Children Who Chase Lost Voices

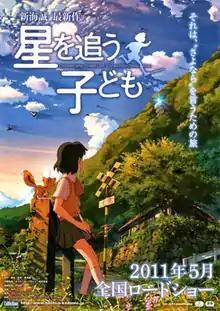
Theatrical release poster

, also known as Journey to Agartha, is a 2011 Japanese anime fantasy film written and directed by Makoto Shinkai, and produced by CoMix Wave Films. It follows an elementary school girl and her substitute teacher travelling to the depths of the world. The film was released in Japan on May 7, 2011. It was released on DVD and Blu-ray in Japan on November 25, 2011. The film was previously licensed by Sentai Filmworks in North America and released on DVD and Blu-ray in November 2012. On May 9, 2019 it was announced that Sentai had lost the North American license, causing the releases to go out of print. On March 10, 2022, GKIDS announced that they have licensed "Children Who Chase Lost Voices", along with three other works by Shinkai, and the film was re-released on home video in 2023.